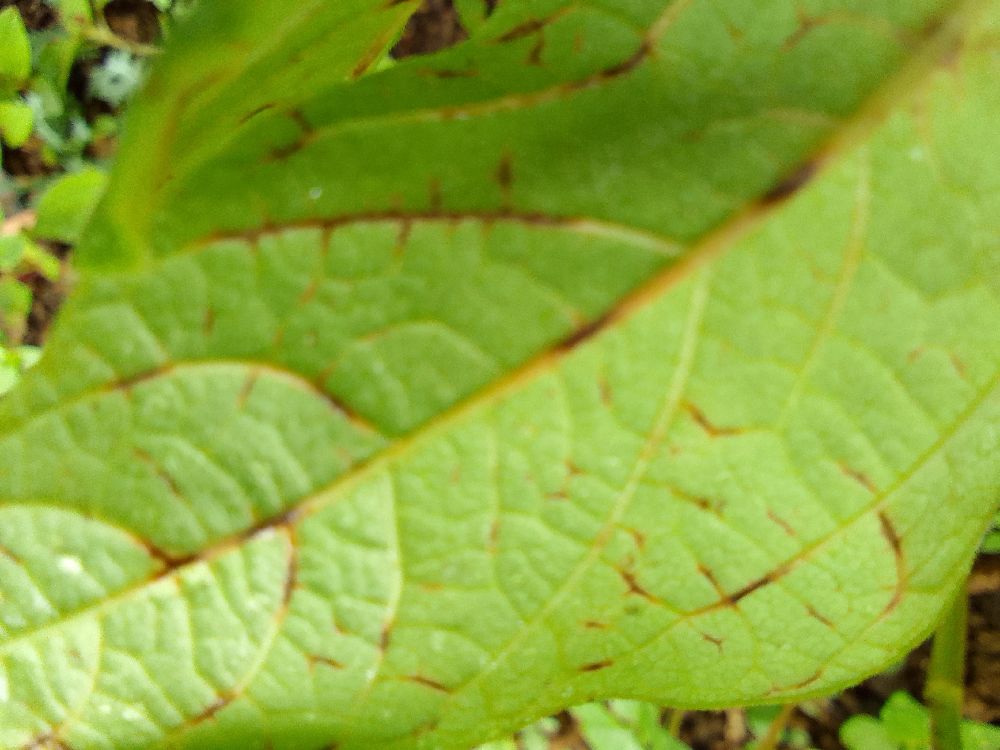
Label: anthracnose